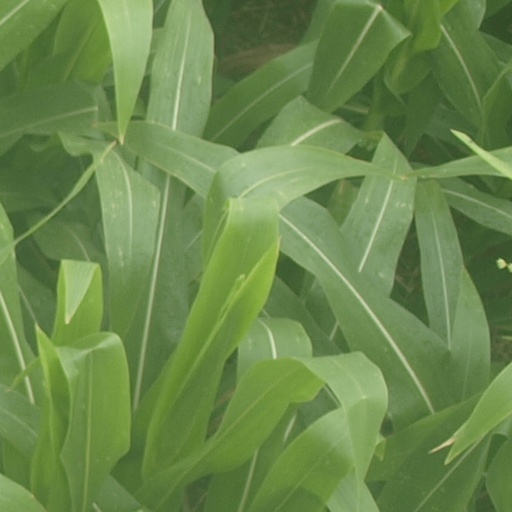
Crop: maize; corn